The Dream of Rhonabwy

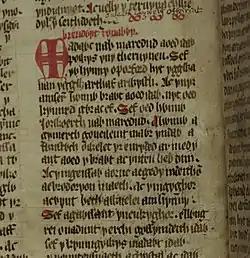
The opening lines of the mid–12th-century "Dream of Rhonabwy" (Red Book of Hergest): "Madog son of Maredudd ruled Powys from one end to the other, that is from Porffordd to Gwarfan in the uplands of Arwystli."

The Dream of Rhonabwy is a Middle Welsh prose tale. Set during the reign of Madog ap Maredudd, prince of Powys (died 1160), its composition is typically dated to somewhere between the late 12th through the late 14th century. It survives in only one manuscript, the Red Book of Hergest, and has been associated with the "Mabinogion" since its publication by Lady Charlotte Guest in the 19th century. A diplomatic version of the text is published by the University of Wales Press as "Breuddwyt Ronabwy", edited by Grafton Melville Richards, first published in 1948. The bulk of the narrative describes a dream vision experienced by its central character, Rhonabwy, a retainer of Madog, in which he visits the time of King Arthur. The text uses the fictional trope of time travel.